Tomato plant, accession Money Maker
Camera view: tilt-top (135 deg); turntable rotation: 330 degrees
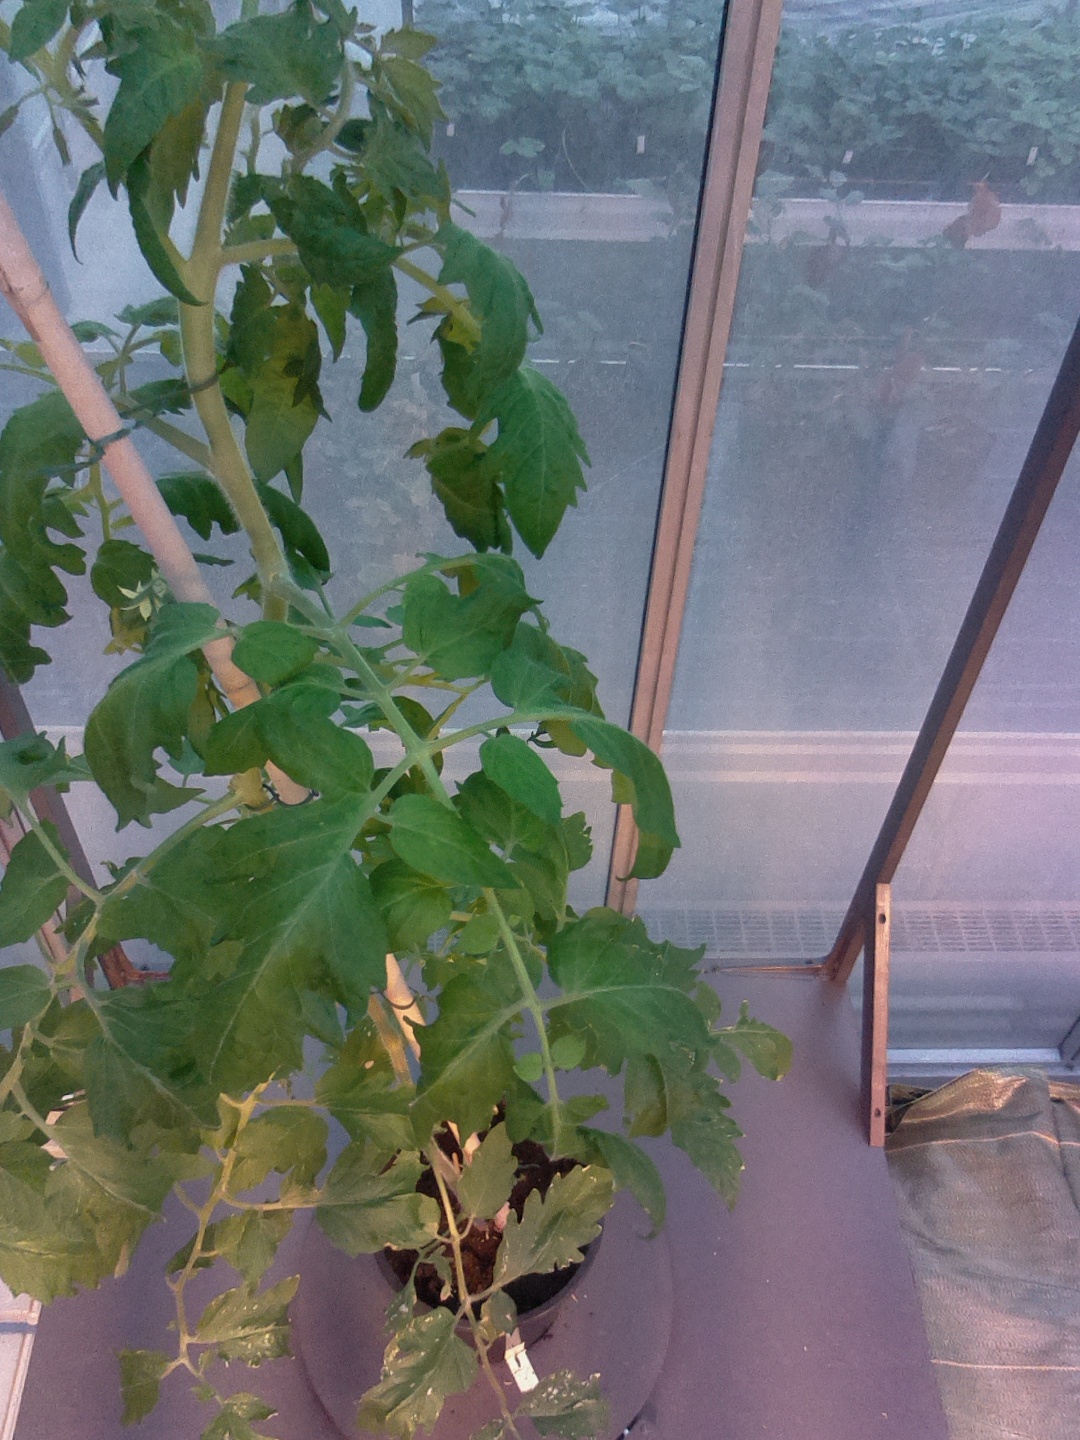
BBCH growth stage 61: 10%-20% of flowers open